Pike-Pawnee Village Site

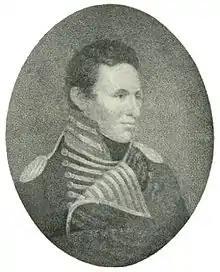
Zebulon Pike

Napoleon quickly reneged on this agreement. In the 1803 Louisiana Purchase, France sold the territory to the United States. This led to conflict between the latter nation and Spain. The Spanish contended that the sale of Louisiana to the United States was invalid, and that the territory had reverted to them. Although they were unable to prevent American occupation of New Orleans, they sought to check American activity west of the Mississippi River.